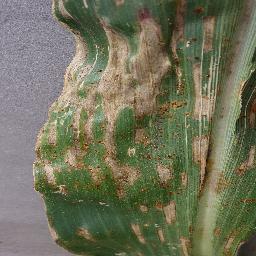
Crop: corn
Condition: (maize)_cercospora_spot_gray_spot